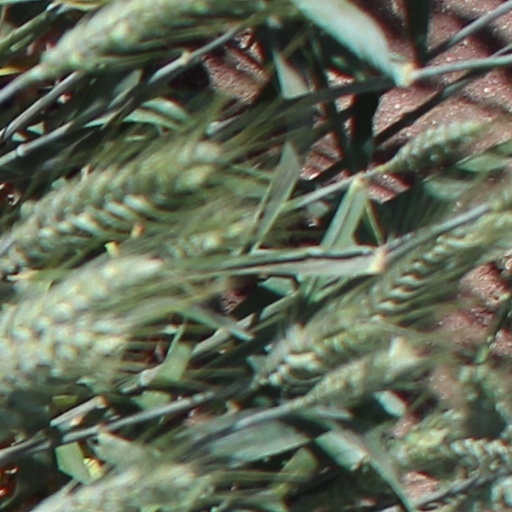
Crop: wheat